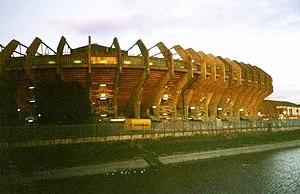
Le Cardiff Arms Park est un complexe sportif, situé à Cardiff au Pays de Galles.